Fernanda Vasconcellos

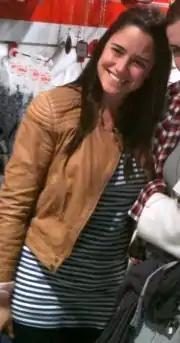
Vasconcellos in 2010

Vasconcellos worked as a model starring in several TV commercials and as a dancer in SBT's "Fantasia" show before becoming an actress. Fernanda played the lead role of Betina in the 2005 season of Malhação working with actor Thiago Rodrigues. After leaving Malhação, she played an art student character named Nanda in the 2006 Globo telenovela Páginas da Vida. This was her second time as Thiago Rodrigues' love interest. Vasconcellos won the Best Newcomer Actress Award for this performance. Next, she played the lead role of Clara in the 2007 telenovela Desejo Proibido. Set in a fictional 1930s city located in Minas Gerais state, her romantic interest was a character played by Murilo Rosa.